Albie Hecht

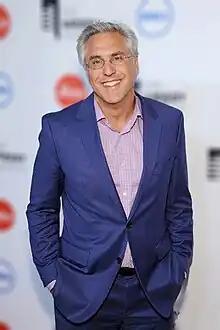
Hecht in 2023

Albie Hecht is an American film and television producer and media executive. In 1997, Hecht was the president of film and TV entertainment for Nickelodeon before becoming president of the television channel Spike TV in 2003. In 2005, he founded and was CEO of the digital studio Worldwide Biggies. From 2013 to 2015, he also served as general manager of the TV channel, HLN, and is chief content officer of PocketWatch.